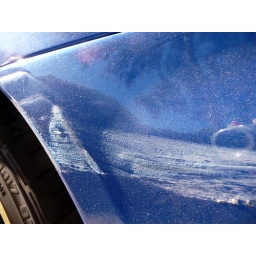
Hit by a white van